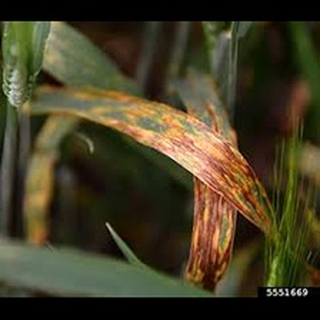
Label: wheat_leaf_blight